Michael D. Griffin

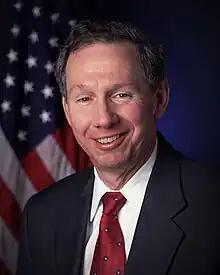
Griffin's official portrait as NASA administrator

On March 11, 2005, President George W. Bush announced his intention to nominate Griffin to serve as the 11th Administrator of NASA. He was confirmed by the Senate on April 13, 2005. Griffin was subsequently sworn in by Vice-president Dick Cheney, a rarity for a NASA administrator and signifying the importance NASA held to the Bush Administration. Administration even recalled its former NASA transition Team Director and Chief of Staff, Courtney Stadd, to assist Griffin.